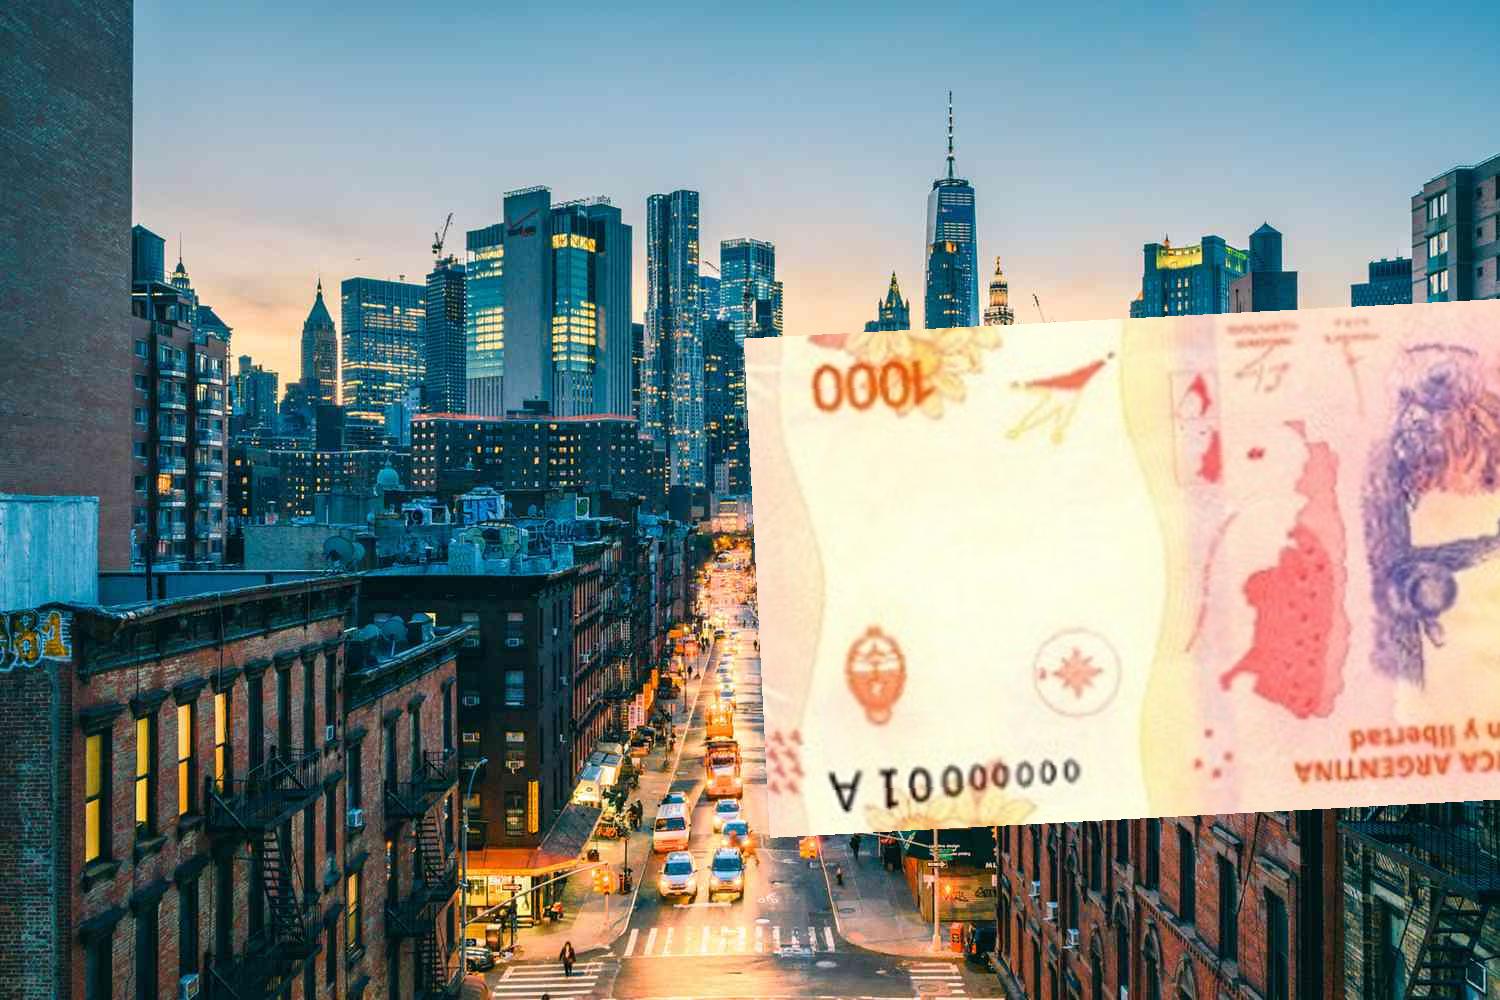
Denominación: 1000